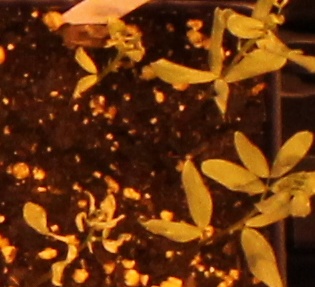
Label: Lentil